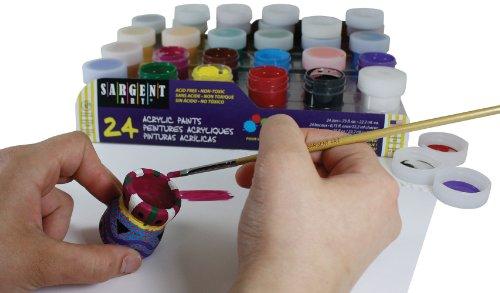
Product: Sargent Art 66-5524 Acrylic Paint Set, 24-Count
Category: Toys & Games | Arts & Crafts | Drawing & Painting Supplies | Paints
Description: Excellent coverage; well suited for crafting.
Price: $16.95
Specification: ProductDimensions:10.5x8.5x6.8inches|ShippingWeight:2.25pounds(Viewshippingratesandpolicies)|Itemmodelnumber:66-5524|ASIN:B0027AGKE6